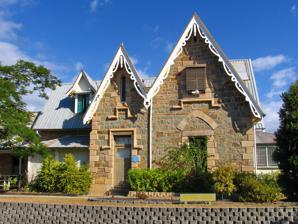
Building: Bardon House
Country: Australia
Year built: 1864
Historic site in Queensland, Australia Bardon House Bardon House, 2007 Location 41 The Drive, Bardon , Queensland , Australia Coordinates 27°27′30″S 152°58′49″E / 27.4582°S 152.9804°E / -27.4582; 152.9804 Design period 1840s–1860s (mid-19th century) Built 1864–1926 Queensland Heritage Register Official name Bardon House, Franciscan Sisters' Convent Type state heritage (landscape, built) Designated 21 October 1992 Reference no. 600053 Significant period 1860s–1920s (fabric) 1860s–ongoing (historical/social) Significant components trees/plantings, residential accommodation – main house, fence/wall – perimeter, church Location of Bardon House in Queensland Show map of Queensland Bardon House (Australia) Show map of Australia Bardon House is a heritage-listed detached house at 41 The Drive, Bardon , Queensland , Australia. It was built from 1864 to 1926. It is also known as Franciscan Sisters' Convent. It was added to the Queensland Heritage Register on 21 October 1992. History Joshua Jeays, 1909 Bardon House, a two-storeyed stone residence, was constructed in 1864 by Joshua Jeays , builder, architect and early mayor of Brisbane . It is thought that he constructed it for his wife Sarah, who died prior to its completion. Joshua Jeays arrived in Moreton Bay from England with his family in 1853. He was trained as a carpenter and builder and established himself as a builder and architect in 1857, securing contracts for many notable early Brisbane buildings including Old Government House . After retiring in 1864, he continued to operate his stone quarry at Woogaroo , where the stone for Bardon House was quarried. He was also involved in local politics, becoming an alderman of the Brisbane Municipal Council in its foundation year, 1859 and serving as Mayor of Brisbane in 1864–65. Upon arrival in Brisbane, Jeays resided at North Quay , later purchasing 39 acres (16 ha) of land at Bardon during the first land sales of the area. It is thought that the house was named Bardon at the request of Jeay's wife who apparently likened the area to Bardon Hills in Leicestershire where the family had lived in England. Bardon subsequently became the name of the surrounding suburb. Charles Lilley on his wedding day, 1858 Jeays did not reside in the house, probably due to the early death of his wife, and the house passed into the hands of his children. It is thought that his daughter Sarah and her husband, Charles Lilley (later Sir Charles and Governor of Queensland ) resided at the house at some stage. Bardon House left the ownership of the Jeays/Lilley families in 1911, when it was sold to Arthur Exley and two partners. Exley, a school teacher became the sole owner of the house in 1917 and resided in it until James Duhig purchased it for the Roman Catholic Archdiocese of Brisbane in 1925. By the time Duhig purchased Bardon, the grounds had been substantially subdivided. The parish of Bardon was declared in 1925, the 38th Parish of the Archdiocese, and the suburb was named the following year. The first mass was celebrated at Bardon House in 1925 by Monsigneur Lee of nearby Rosalie Parish. It was held in the central room of Bardon House, with the mantelpiece and table substituting as an altar. Appointed in 1925, Father Max Irvine, the Chaplain at Stuartholme Convent , became the first Parish Priest, and resided at Bardon House. By the following year, services were no longer held in Bardon House, as a church (St Mary Magdalene's) was constructed within the grounds. It was a timber structure, built on a sloping site to the east of the house. When a new St Mary Magdalene's church was constructed in 1963, the old timber church was retained for use as a hall. In 1938, Bardon House became the centre of a school established by Archbishop Duhig. Dr O'Donoghue, the Parish Priest, vacated Bardon and the Missionary Franciscan Sisters moved in on January 19, 1938 to establish the new school, to be known as St Josephs. Additions to the house in the form of an enclosed verandah were made to accommodate a classroom. Funding for its construction and furnishing was contributed by the local Member of the Queensland Legislative Assembly for Ithaca , Mr Edward Hanlon . St Joseph's school was opened on 24 January 1938, with 31 male and female pupils. By the end of the year, a separate school room was constructed on the site, its erection made possible through the anonymous donation of £ 1000. Despite temporary closure in 1942 due to the Second World War , the school continued to grow. Bardon House is now surrounded by many school buildings which have been erected as the need for more space arose. Description Bardon House, circa 1930 Bardon House, an example of Victorian Gothic architecture, is a two-storeyed stone structure located within the grounds of St Joseph's School, Bardon. The building is located on a rise above The Drive to the south, near the intersection with Cecil Road. Bardon House, originally situated overlooking Bardon and Ithaca Creek , is now partly surrounded by school buildings to the north and northwest, and a carpark to the east. The building has a complex steeply pitched roof with intersecting gables and dormer windows . The roof was originally shingled, but is currently sheeted with ribbed decking, and the chimney stacks have been removed. The gables have decorative fretwork bargeboards , and the dormers have louvred window units. The building has an L-shaped plan, with the main wing facing northeast and a service wing at the rear to the south. A single-storeyed gabled extension has been added to the rear southern wing, and lean-to additions to the western side. The building is constructed of uncoursed squared rubble, with the remains of tuck pointing , and rough faced sandstone quoining to corners, doors and windows. The northeast elevation has a central projecting gable , and an enclosed verandah to the ground floor. The gable has a central louvred window, surmounted by a sandstone relieving arch, with a stepped sandstone moulding below. The enclosed verandah has a corrugated iron lean-to roof, fibrous cement cladding, and louvred and casement windows. The southeast elevation has a wide gable end to the main wing, with a narrower projecting gable adjacent to the south. A lean-to verandah is located adjacent to the southern wing. The wide gable has a large multi-paned leadlight sash window to the ground floor, with evidence of a former window hood, surmounted by a sandstone relieving arch above. The first floor has a smaller casement window surmounting a stepped sandstone moulding, with a narrow lancet to the apex. The narrower gable has a central door to the ground floor, which is no longer used, with a fanlight and squared sandstone moulding forming the upper part of an architrave . The first floor has a narrow lancet window, with glass louvres, surmounting a stepped sandstone moulding. The lean-to verandah has been enclosed with timber lattice at the northern end, and has square timber posts and timber rail balustrade . The northwest elevation has a gable end to the main wing, with two courses of sandstone forming a base, and a large louvred window to the ground floor surmounted by a sandstone relieving arch. The first floor has a smaller casement window surmounting a stepped sandstone moulding. A small square window opening, with glass louvres lighting a non-original toilet, has been inserted to the south of the casement window. External plumbing is also visible. The lean-to addition to the western side of the rear wing has a corrugated iron roof, fibrous cement cladding, louvred windows and a brick base. A single-storeyed southern extension is constructed of Flemish bond brickwork, with a corrugated iron gable roof. The southern end of the southeast verandah has been enclosed with fibrous cement cladding, and has casement windows and French doors onto the verandah. Internally, the ground floor of the main wing has a large central room (chapel), with a smaller room either side, and an enclosed verandah lined with fibrous cement sheeting along the northeast. The northern room has a central partition wall, which divides the space forming two bedrooms, and which bisects the fireplace surround and window. A staircase is located within the intersection with the southern wing, which has a living room and kitchen with a verandah on the southeast. A music room forms the later extension to the south. The western side has a lean-to addition, containing service rooms and hallway, and is lined with fibrous cement sheeting. The ground floor of the building has mainly rendered masonry walls, pressed metal ceilings , and French doors with fanlights opening onto verandahs. The joinery is painted throughout, but reportedly is of cedar, and includes panelled doors, some with fanlights, architraves , skirtings and some fireplace surrounds. All fireplaces have been filled in. A small room adjacent to the staircase has an external door which is no longer used, and a pivoting window with coloured glass panels opening onto the southeast verandah. This room may have formed part of the original entrance foyer, but the original arrangement in unknown. The staircase is early, but not original, and consists of a narrow dog-leg with winders, narrow turned timber newel posts and slim timber balusters . The wall to the south of the staircase has fibrous cement sheeting. The rear kitchen area has been altered, with a small room forming a two-way pantry, and a door and window to the western addition being removed. Internally, the first floor contains bedrooms with a corridor along the southwest side and a bathroom at the northwest end. Walls and ceilings are lined with fibrous cement sheeting, with the rake of the roof sloping to approximately window sill height. A partition wall divides the central room into two bedrooms, bisecting a dormer window. The northwest bathroom, toilet and bedroom were also formed by a partition wall dividing a larger room. A carport is located on the southern side of the western lean-to addition, and a timber fence encloses a western garden. The house is surrounded by mature trees on the southwest and southeast sides. St Mary Magdalene's Hall is located to the east of Bardon House, on the opposite side of the carpark adjacent to the entrance to the property. The hall is located on a steeply sloping site, with the entrance on the south at ground level, and the rear of the building supported on tall concrete stumps. It is a single-storeyed weatherboard structure with a tiled gable roof with raised ridge ventilation at the front and rear. Windows comprising glass horizontal louvres are evenly spaced along either side. Internally, the walls are of stained timber vertical boards to dado height, above which the walls are sheeted with a pale coloured material with dark stained cover strips placed in a symmetrical pattern. The ceiling features open timber trusses and is lined with dark stained timber boards which are diagonally laid with lattice ventilators at either end. Heritage listing Bardon House was listed on the Queensland Heritage Register on 21 October 1992 having satisfied the following criteria. The place is important in demonstrating the evolution or pattern of Queensland's history. Constructed by 1863, Bardon House is important for the evidence it provides of the way of life of prosperous citizens in the outer suburbs of Brisbane in the early decades of Queensland's history. In 1925, Bardon House was acquired for use as a convent and church for the new parish of Rosalie, and as such, demonstrates the evolution of the Roman Catholic church in Queensland. This is also demonstrated by the adjacent St Mary Magdelene's Hall which was constructed in 1926 as the first parish church. It remained in use until a new church was constructed in 1963. The place demonstrates rare, uncommon or endangered aspects of Queensland's cultural heritage. Bardon House is a Victorian Gothic style stone house with a complex steeply pitched roof of intersecting gables and dormer windows and is an uncommon example of this style of architecture in Queensland. The place is important because of its aesthetic significance. The house is of aesthetic significance due to its prominence in the streetscape and for its fine workmanship and architectural style. It is important as an early example of a fine quality 1860s Queensland residence of masonry construction and fine joinery. Mature plantings surround the house on two sides. St Mary Magdelene's Hall is also of aesthetic significance for its high degree of internal detailing. The place has a strong or special association with a particular community or cultural group for social, cultural or spiritual reasons. The house and the hall are significant for their association with the local parish, and with the Roman Catholic Church who have been the owners of Bardon House, St Mary Magdelene's Hall and the grounds since 1925. The place has a special association with the life or work of a particular person, group or organisation of importance in Queensland's history. Bardon House is significant for its association with its first owner, Joshua Jeays, who was a prominent Brisbane builder, architect and politician. References